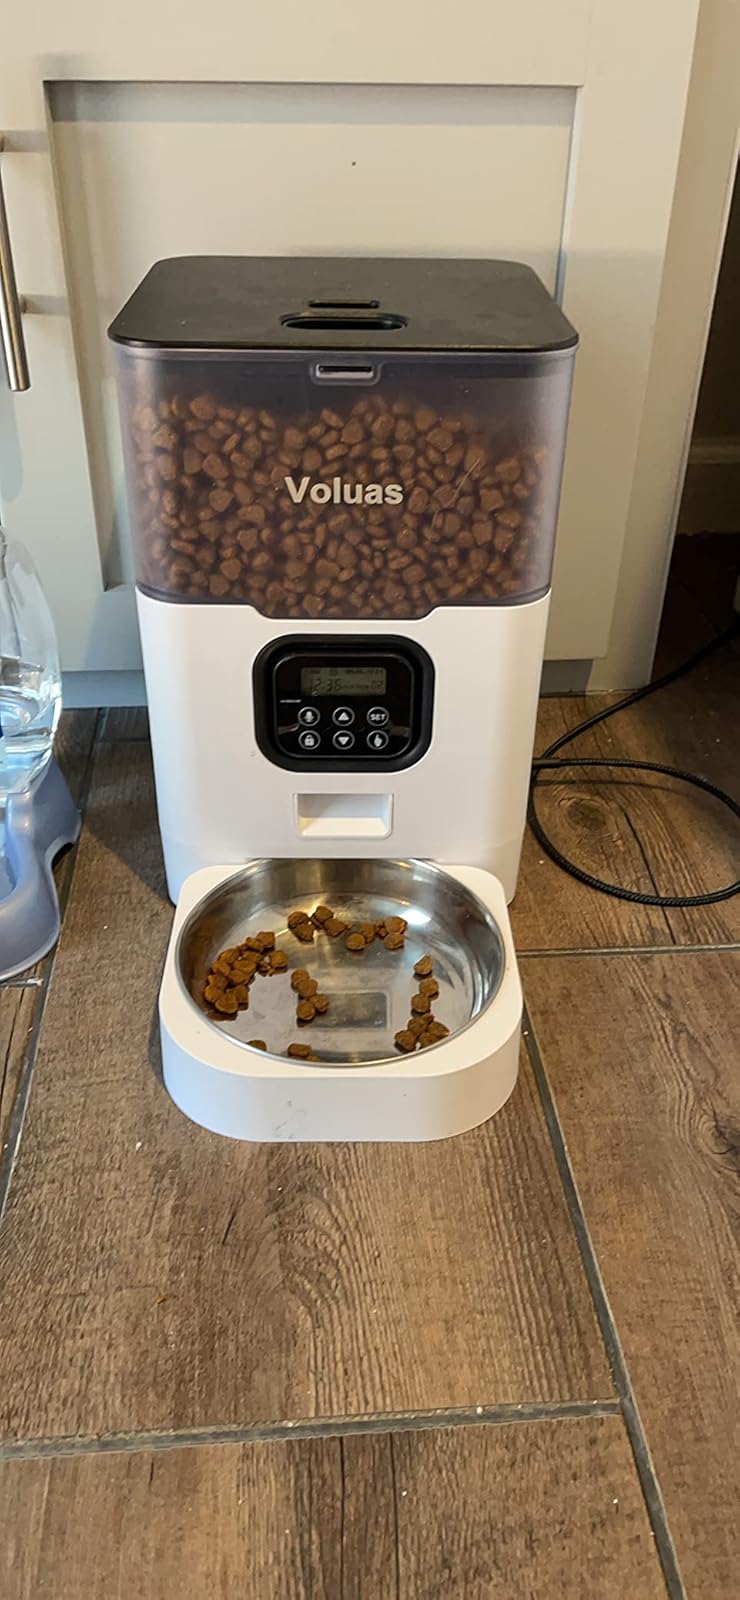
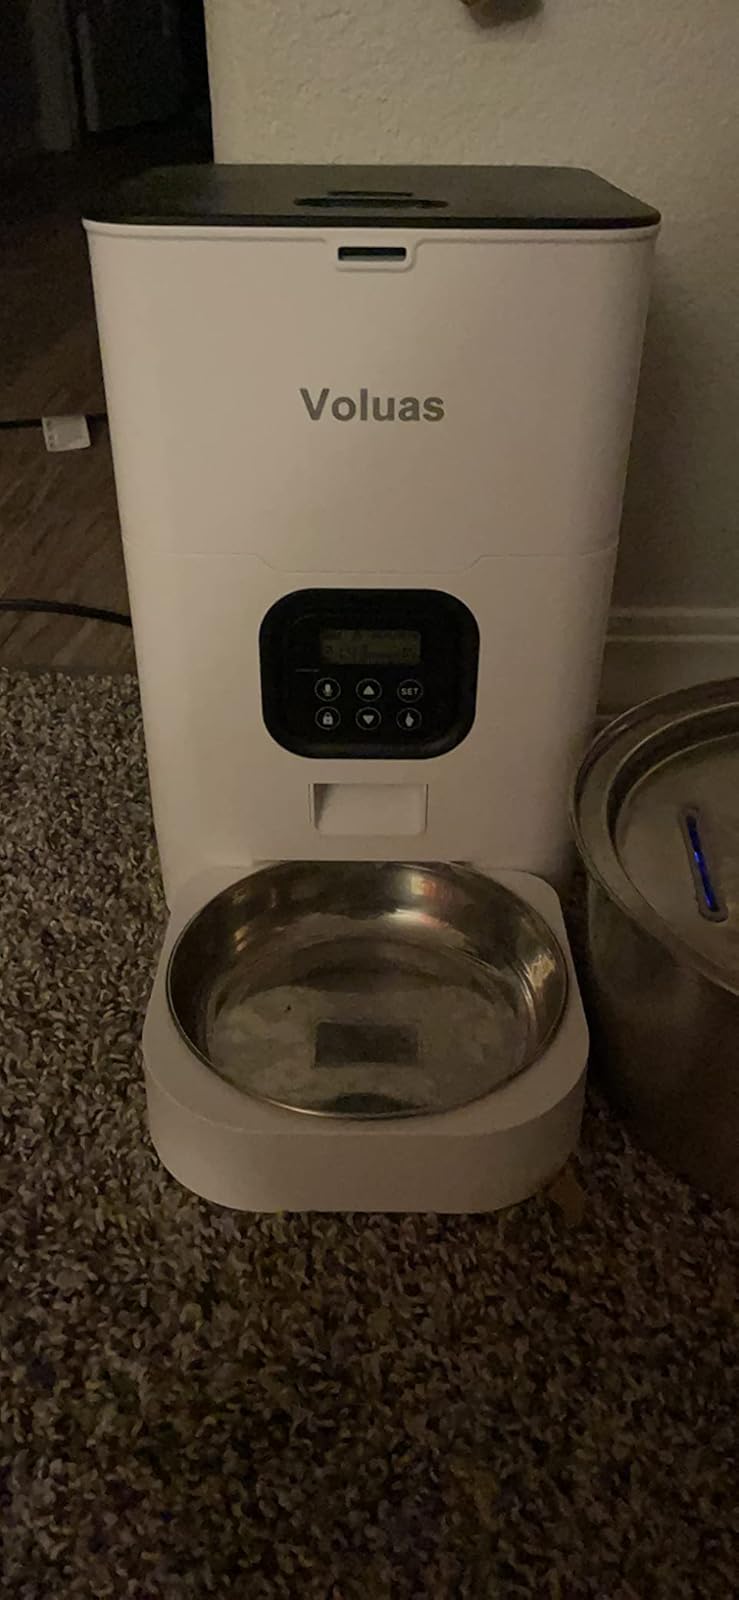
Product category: items_feeder
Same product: no